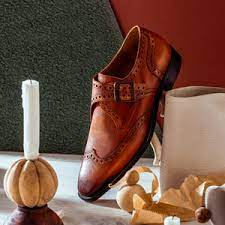
Label: Brogue